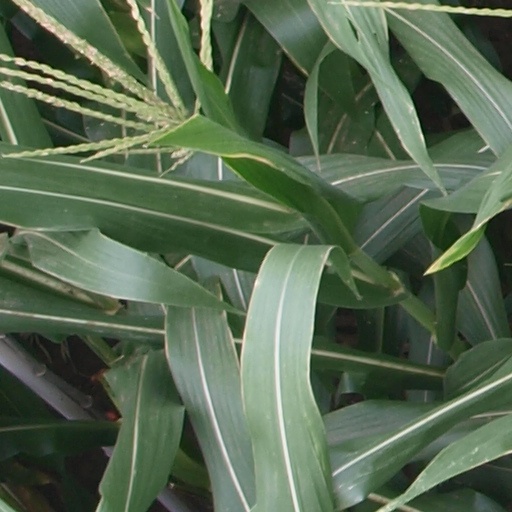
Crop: maize; corn